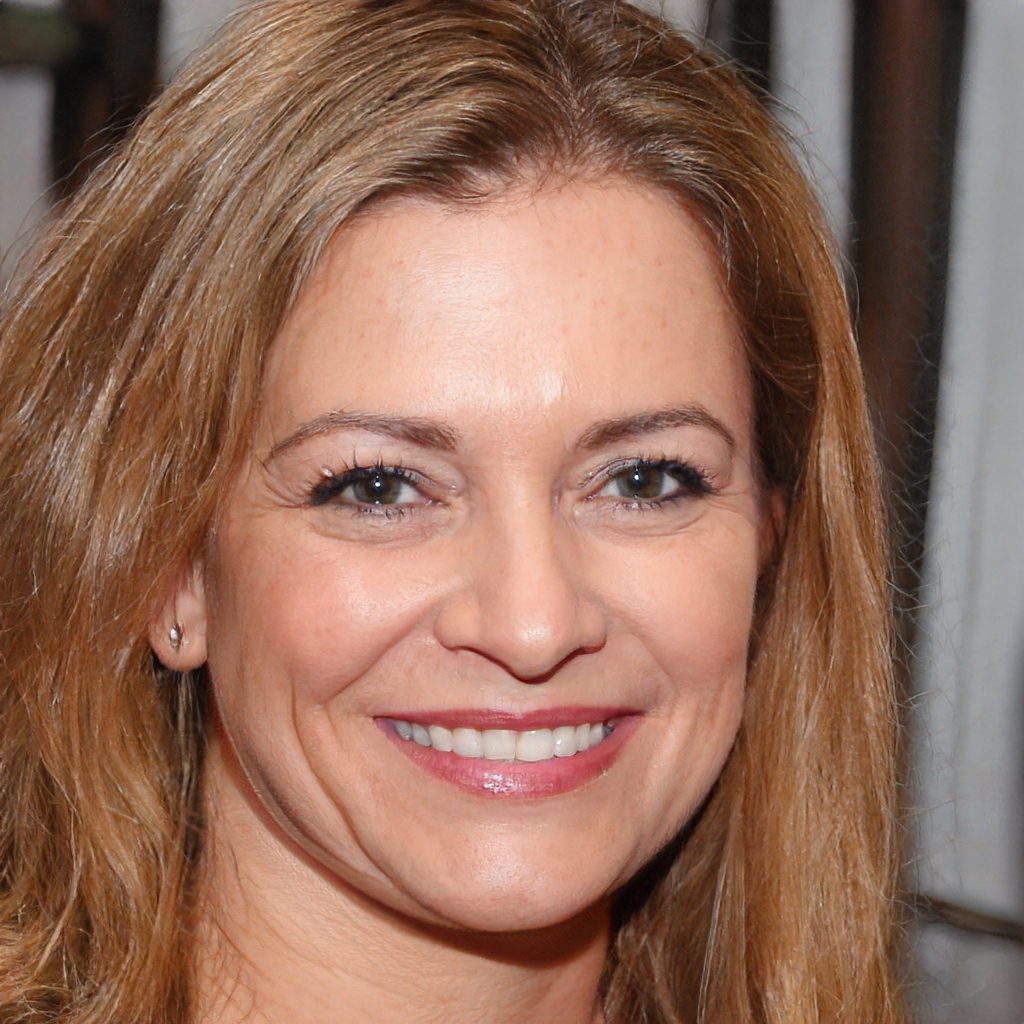
Gender: Female